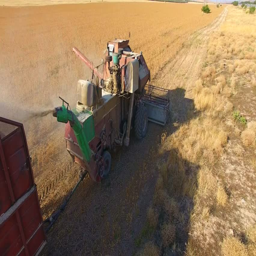
combine harvester removes rapeseed on the field .